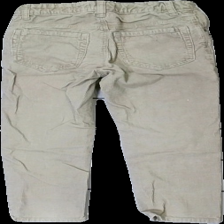
View: back
Type: Trousers
Category: Children
Brand: Logg (H&M)
Colors: Beige
Material: 100% cotton
Cut: Regular
Size: 122
Season: All
Stains: Minor
Damage: Stain
Damage location: bottom left
Price range: <50
Recommended usage: Export